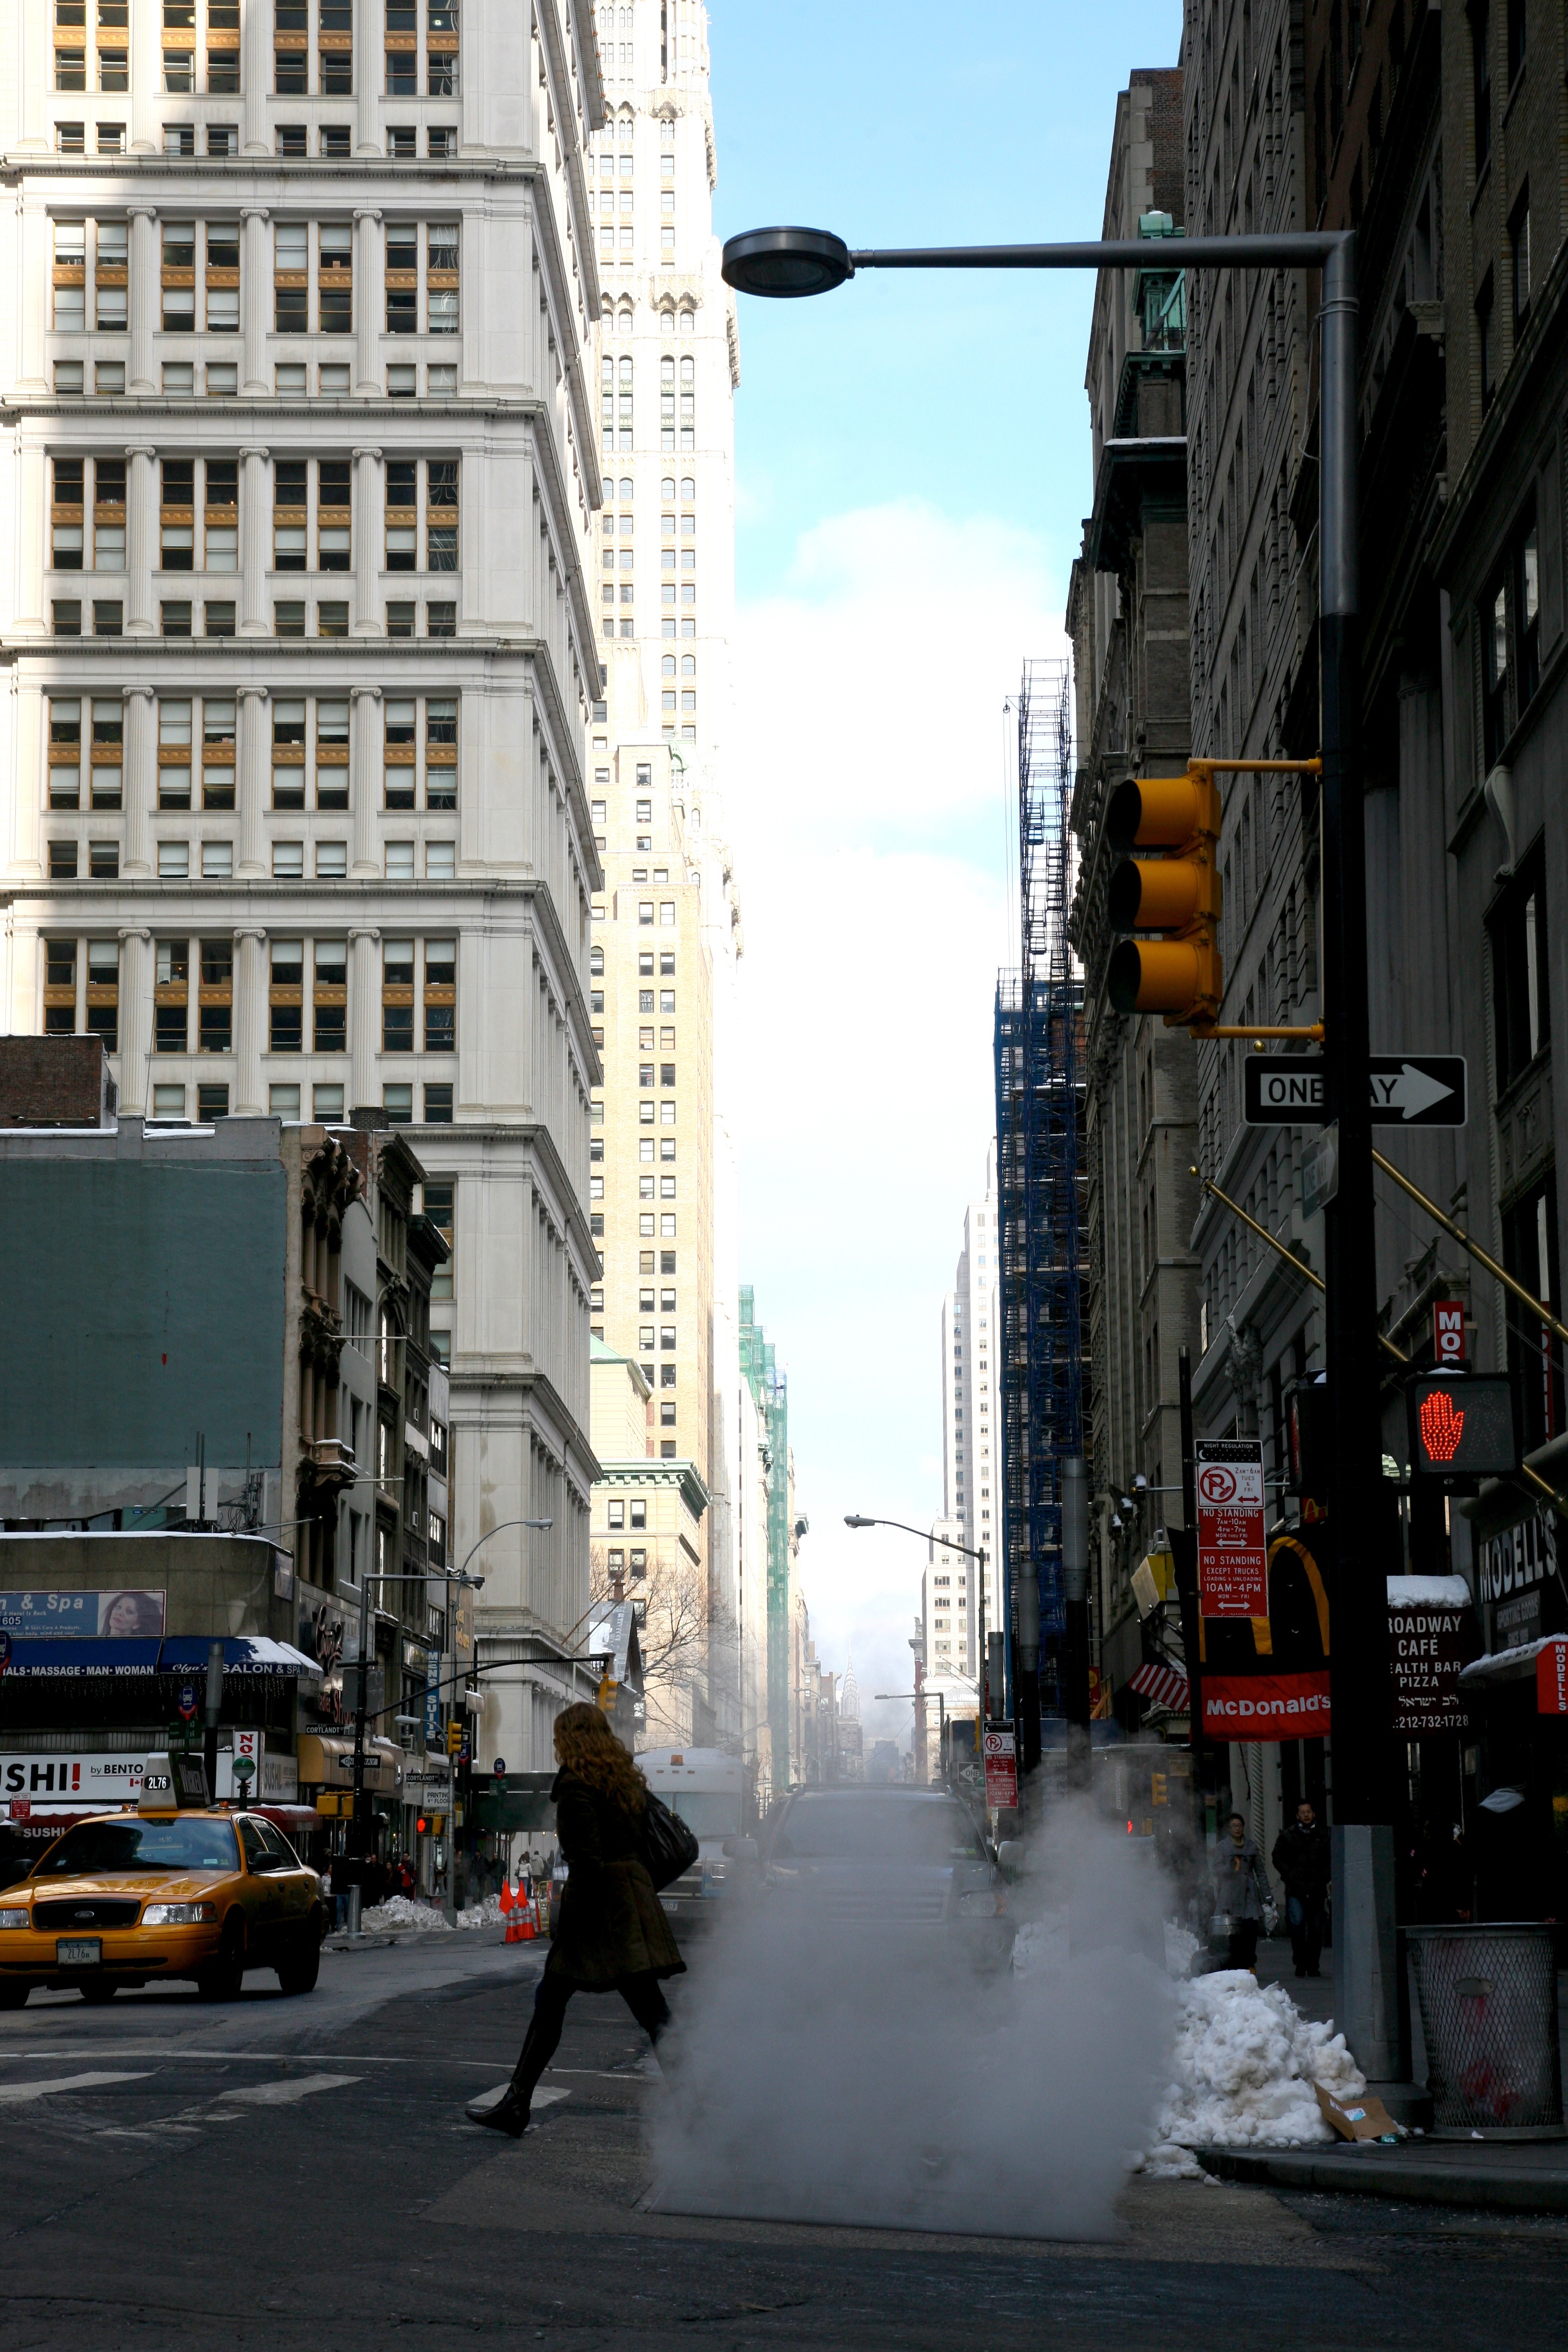
pedestrian, road, street, town, alley, city, skyscraper, manhattan, cityscape, downtown, nyc, canon, lane, newyork, infrastructure, newyorkcity, ny, 5d, lowermanhattan, metropolis, ef24105mmf4lisusm, neighbourhood, urban area, human settlement